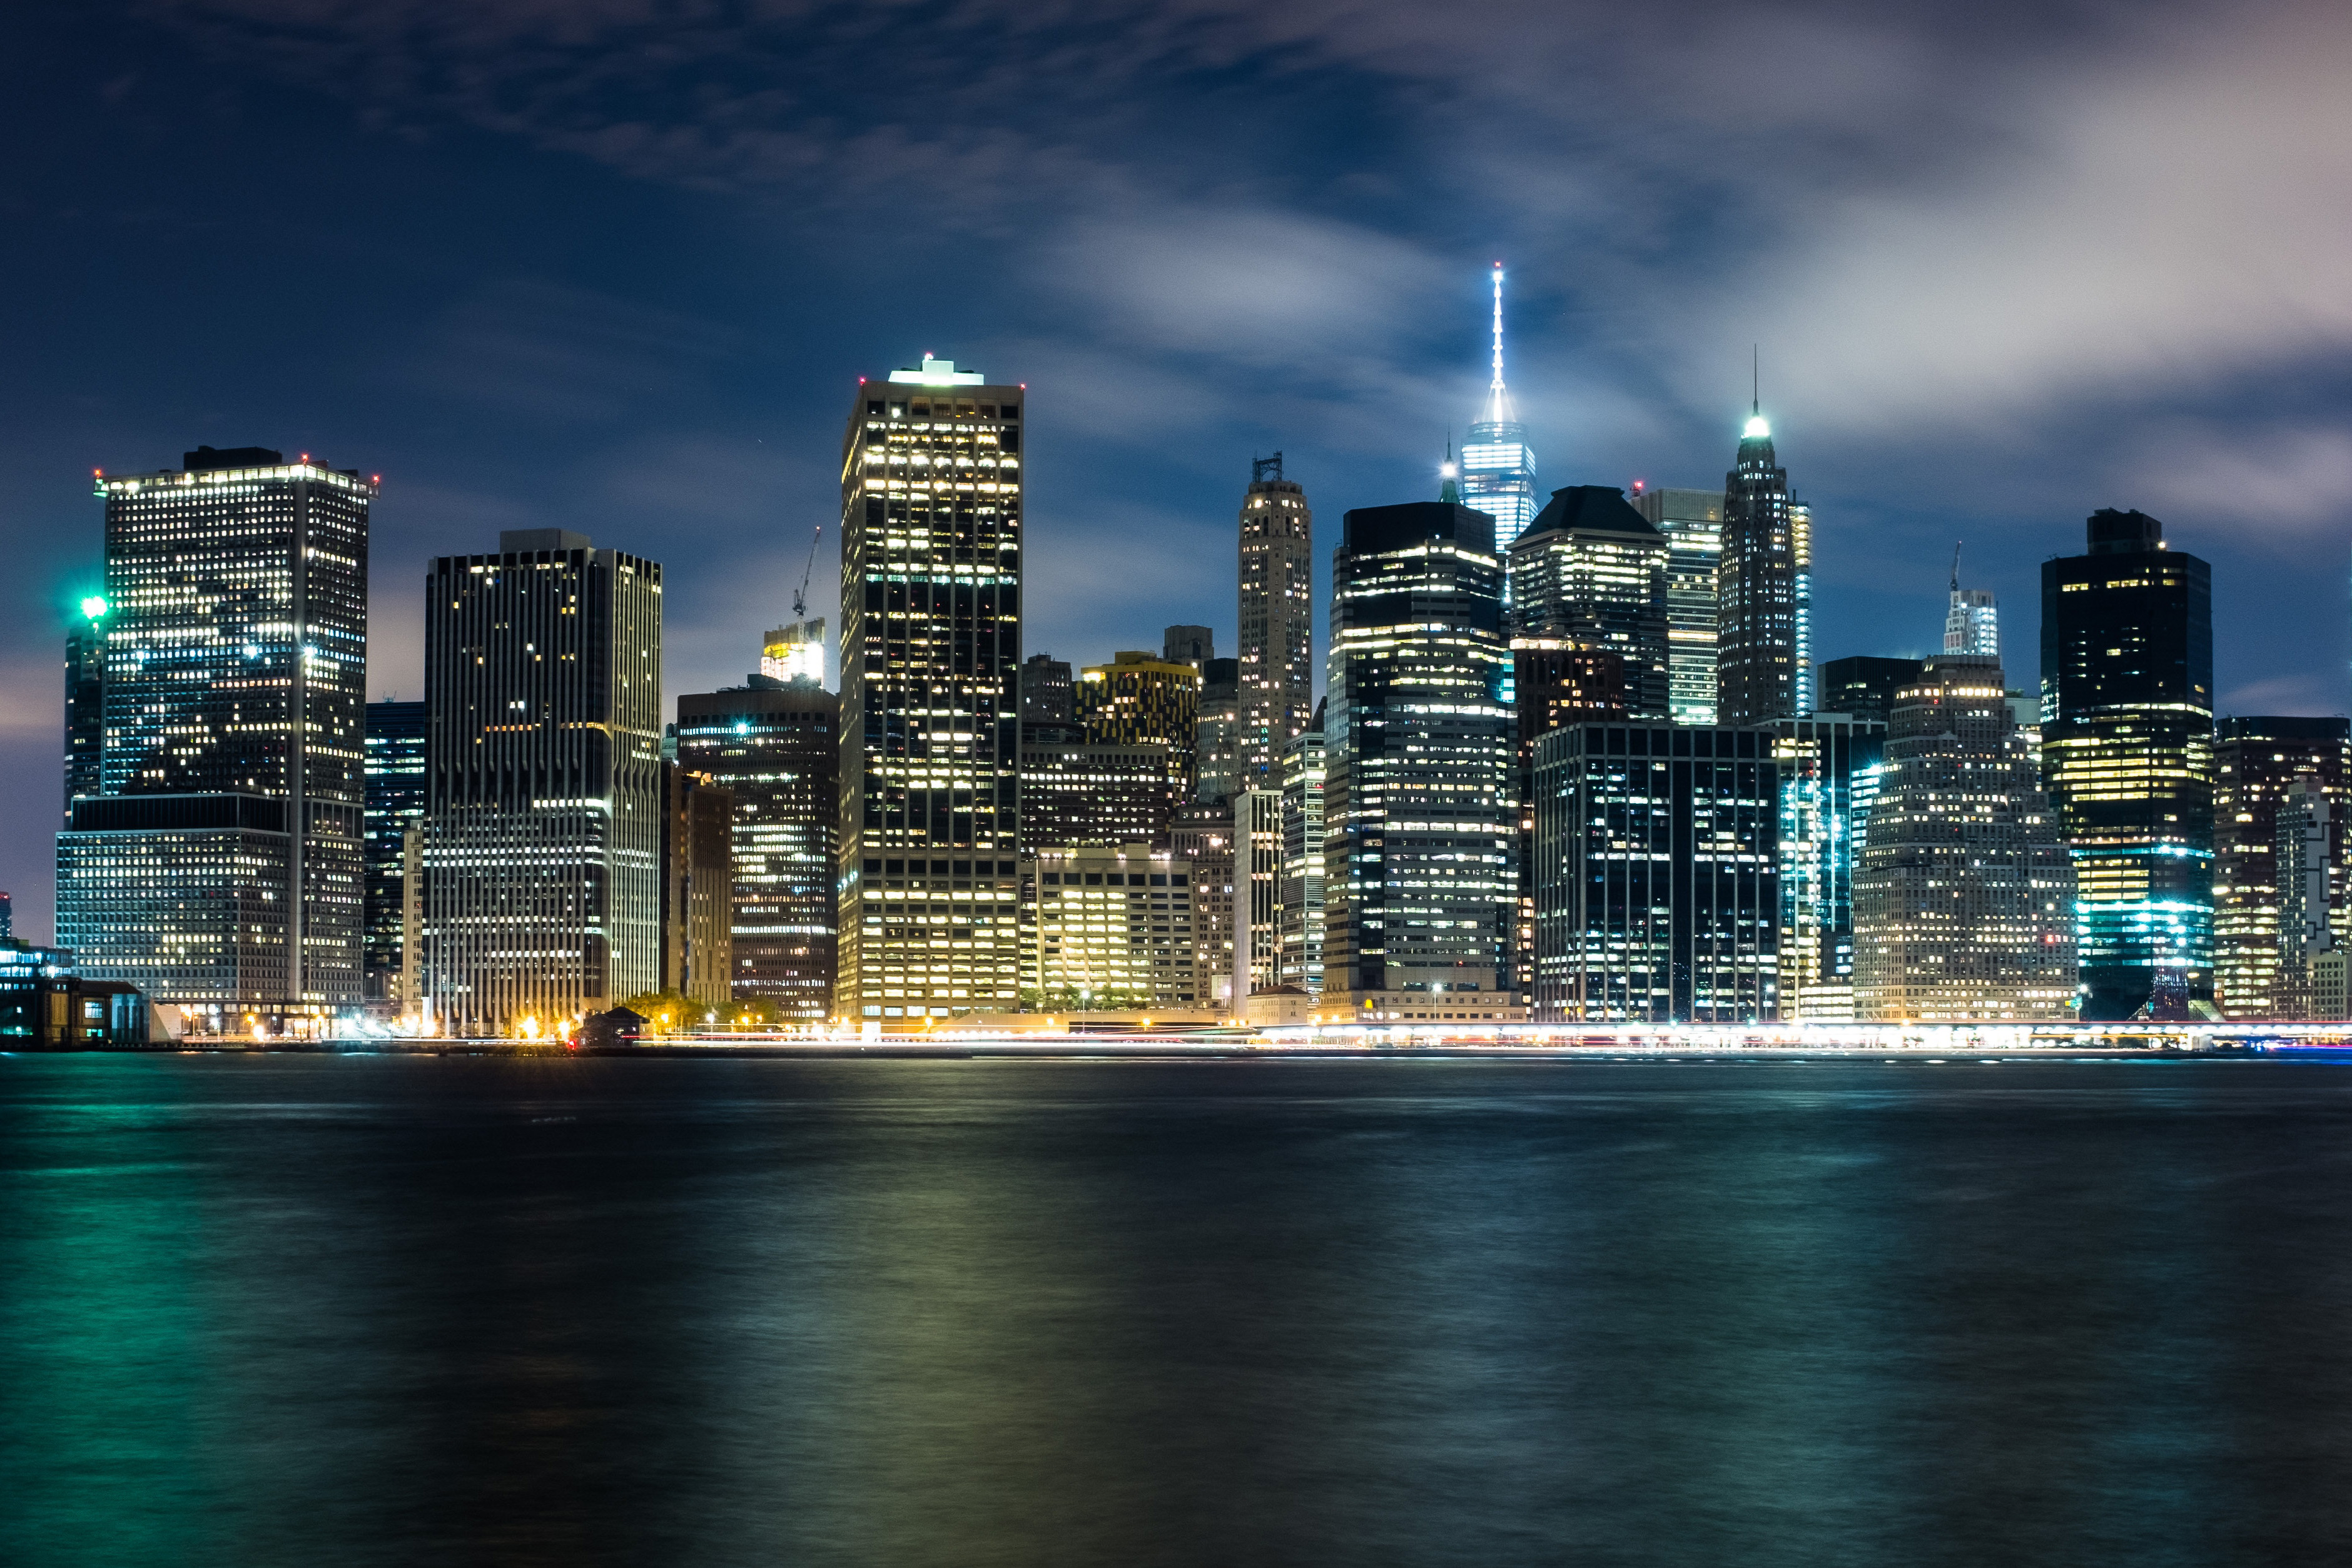
city, cityscape, metropolitan area, skyline, sky, metropolis, urban area, night, landmark, human settlement, skyscraper, tower block, daytime, downtown, reflection, architecture, water, cloud, building, horizon, dusk, evening, world, condominium, tower, river, midnight